Salman the Persian

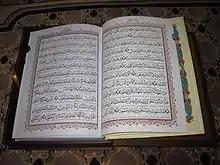
The Arabic Quran translated into Farsi

Salman came up with the idea of digging a great trench around the Medina, to defend the city against the army of 10,000 Arabian non-Muslims. Muhammad and his companions accepted Salman's plan because it was safer, and there would be a better chance that the non-Muslim army would have a larger number of casualties.